Abdul Majeed Waris

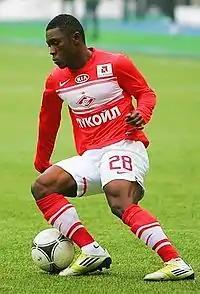
Waris playing for Spartak Moscow in 2013.

In November 2012, Waris was transferred to Spartak Moscow for an undisclosed fee. He made his RFPL debut on 10 March 2013, coming on as an 82nd-minute substitute in Spartak's 3–1 win over FC Terek Grozny. However, his first team chance at Spartak Moscow was limited, due to the dominance of strikers, such as Emmanuel Emenike, Yura Movsisyan, Artyom Dzyuba and Ariclenes da Silva Ferreira.